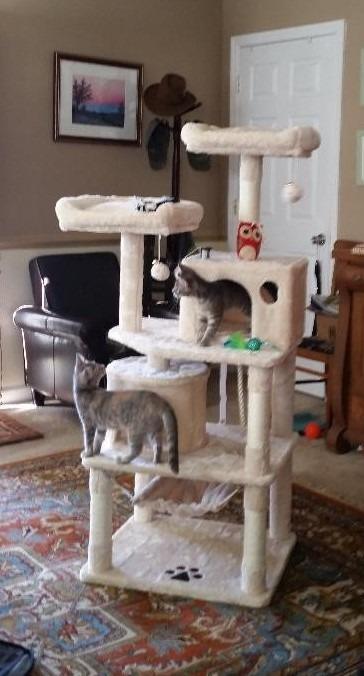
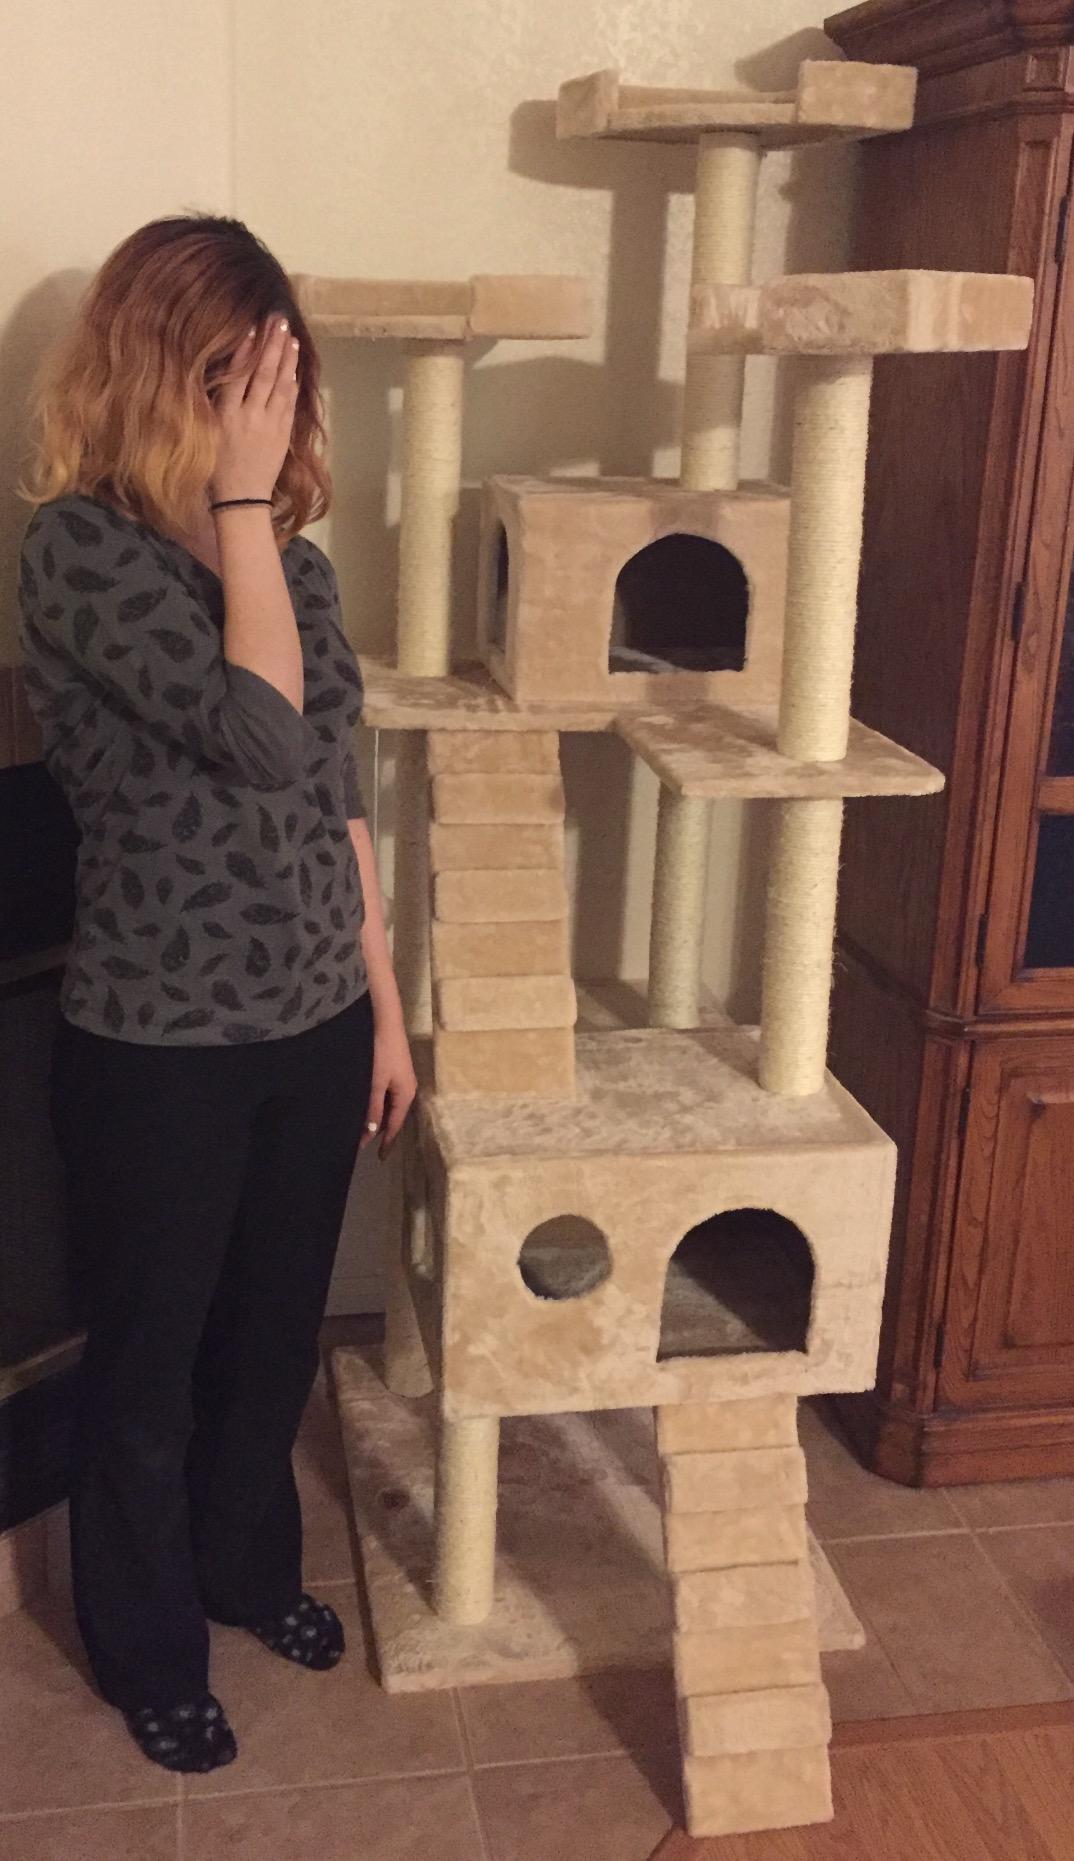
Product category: items_cat tree
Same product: no